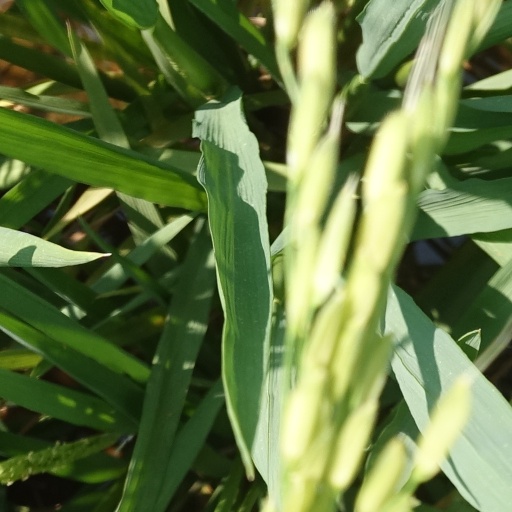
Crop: rice